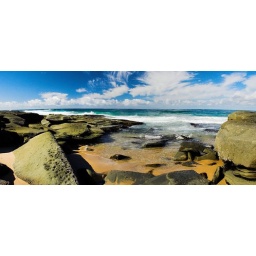
Where the Pacific Ocean breakers wash over rocks rather than sand